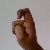
The image shows a hand gesture representing the letter 'X' in Indian Sign Language.